European and American voyages of scientific exploration

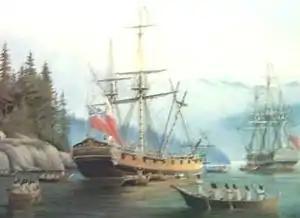
in 1789

An expedition to find the two vessels commanded by Jean-François de La Pérouse (1741–1788), and of which there was no news after they had left Port Jackson heading for southern Tasmania and southern Australia. The two captains of the search expedition both perished en route: Captain Kermadec died in May 1793 of tuberculosis and Captain d'Entrecasteaux died of scurvy in July of the same year. The expedition was headed by a royalist, and heard of The Terror in France when putting into the Dutch colonies. The crew was arrested and collections of natural history confiscated and offered by the Dutch to the British. These were however, on the express request of the scientist Joseph Banks (1743–1820), returned to France.